Leek, Staffordshire

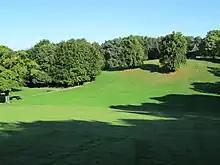
Brough Park

The architectural output from Sugden & Son was both prolific and varied. Some of the buildings designed by the Sugdens are as follows: